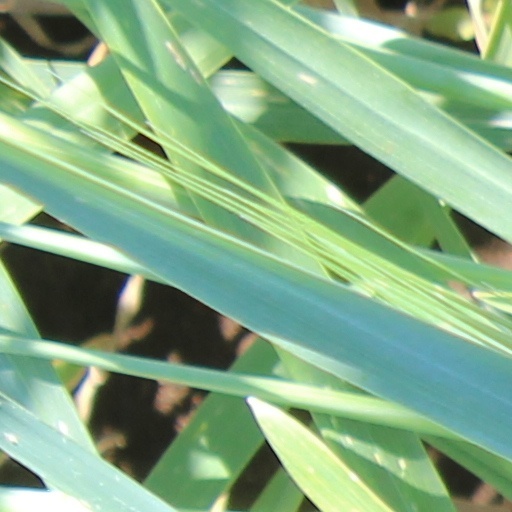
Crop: wheat